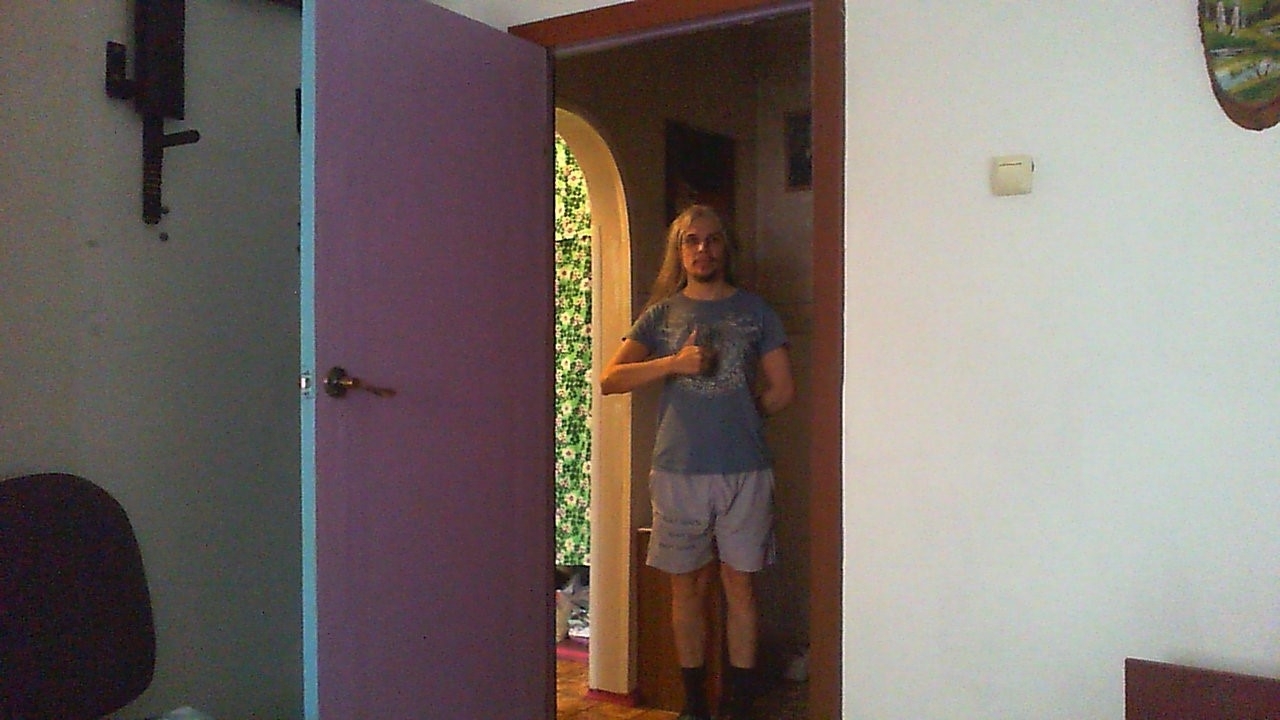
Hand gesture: like